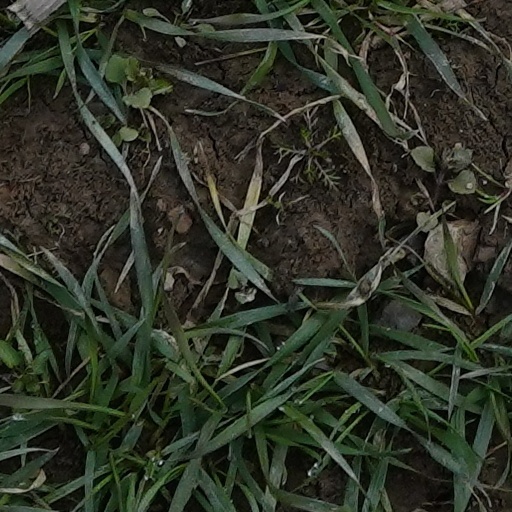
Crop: wheat